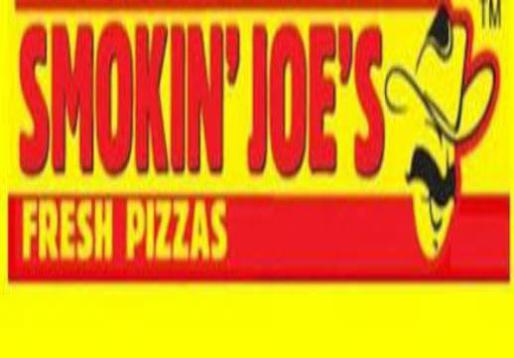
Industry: Food